Alonso de Mendoza

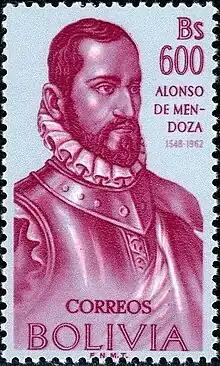
Mendoza on a Bolivian stamp

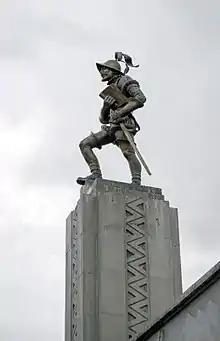
Statue of Mendoza in La Paz

Alonso de Mendoza ( – 26 June 1549) was a Spanish captain, conquistador, and the founder of the city of Nuestra Señora de La Paz. He was appointed by Pedro de la Gasca, the "Peacemaker," to found the city to commemorate the peace in the Peruvian colonies after the defeat of the Pizarro brothers.